Sinhalese–Portuguese conflicts

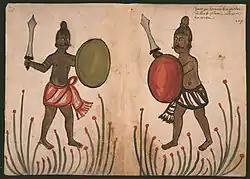
A Portuguese illustration of Sinhalese warriors, produced

In 1594 the Portuguese tried again to put their preferred candidate on the throne of Kandy as a client ruler. This time it was Dona Catarina, a Kandyan princess who had been entrusted to the care of the Portuguese and brought up in a Catholic European style. She was then aged ten or twelve.